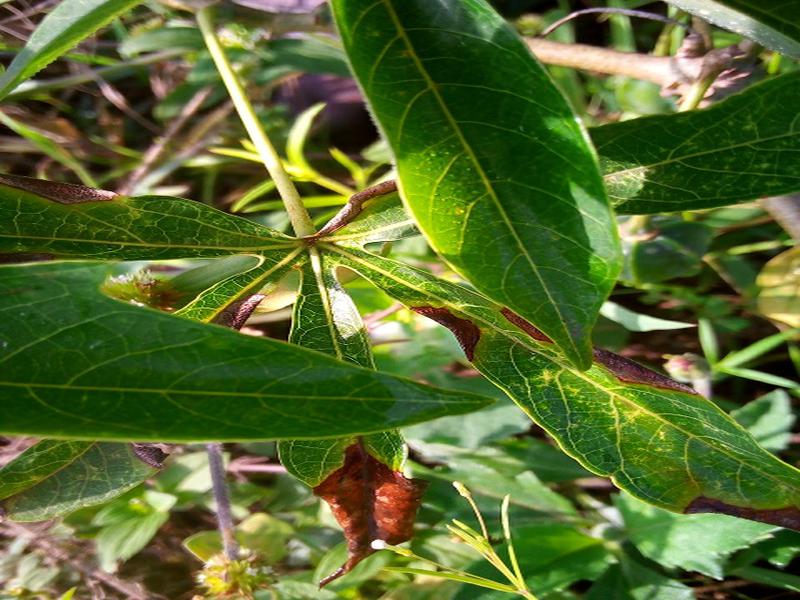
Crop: cassava
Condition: green_mottle